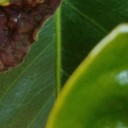
Label: Phoma